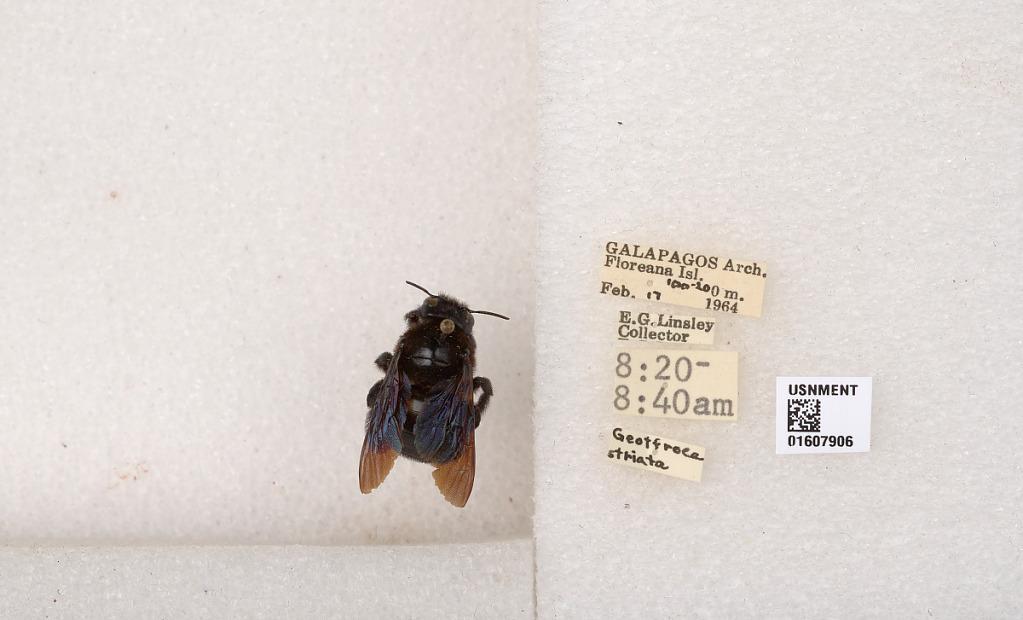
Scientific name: Xylocopa (Neoxylocopa) darwini Cockerell
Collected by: E. Linsley
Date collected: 1964-2-17
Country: Ecuador
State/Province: Galapagos
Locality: Floreana Isl.
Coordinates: -1.29025, -90.4317